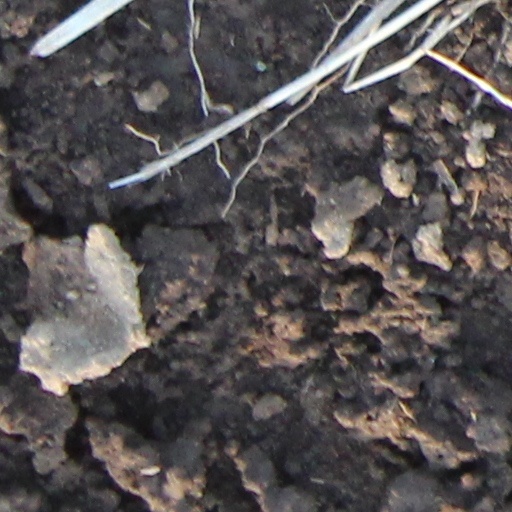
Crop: wheat